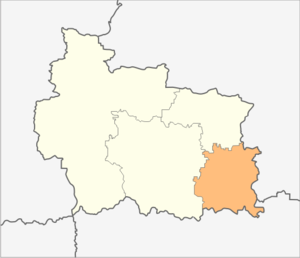
Tryavna est une obchtina de l'oblast de Gabrovo en Bulgarie.